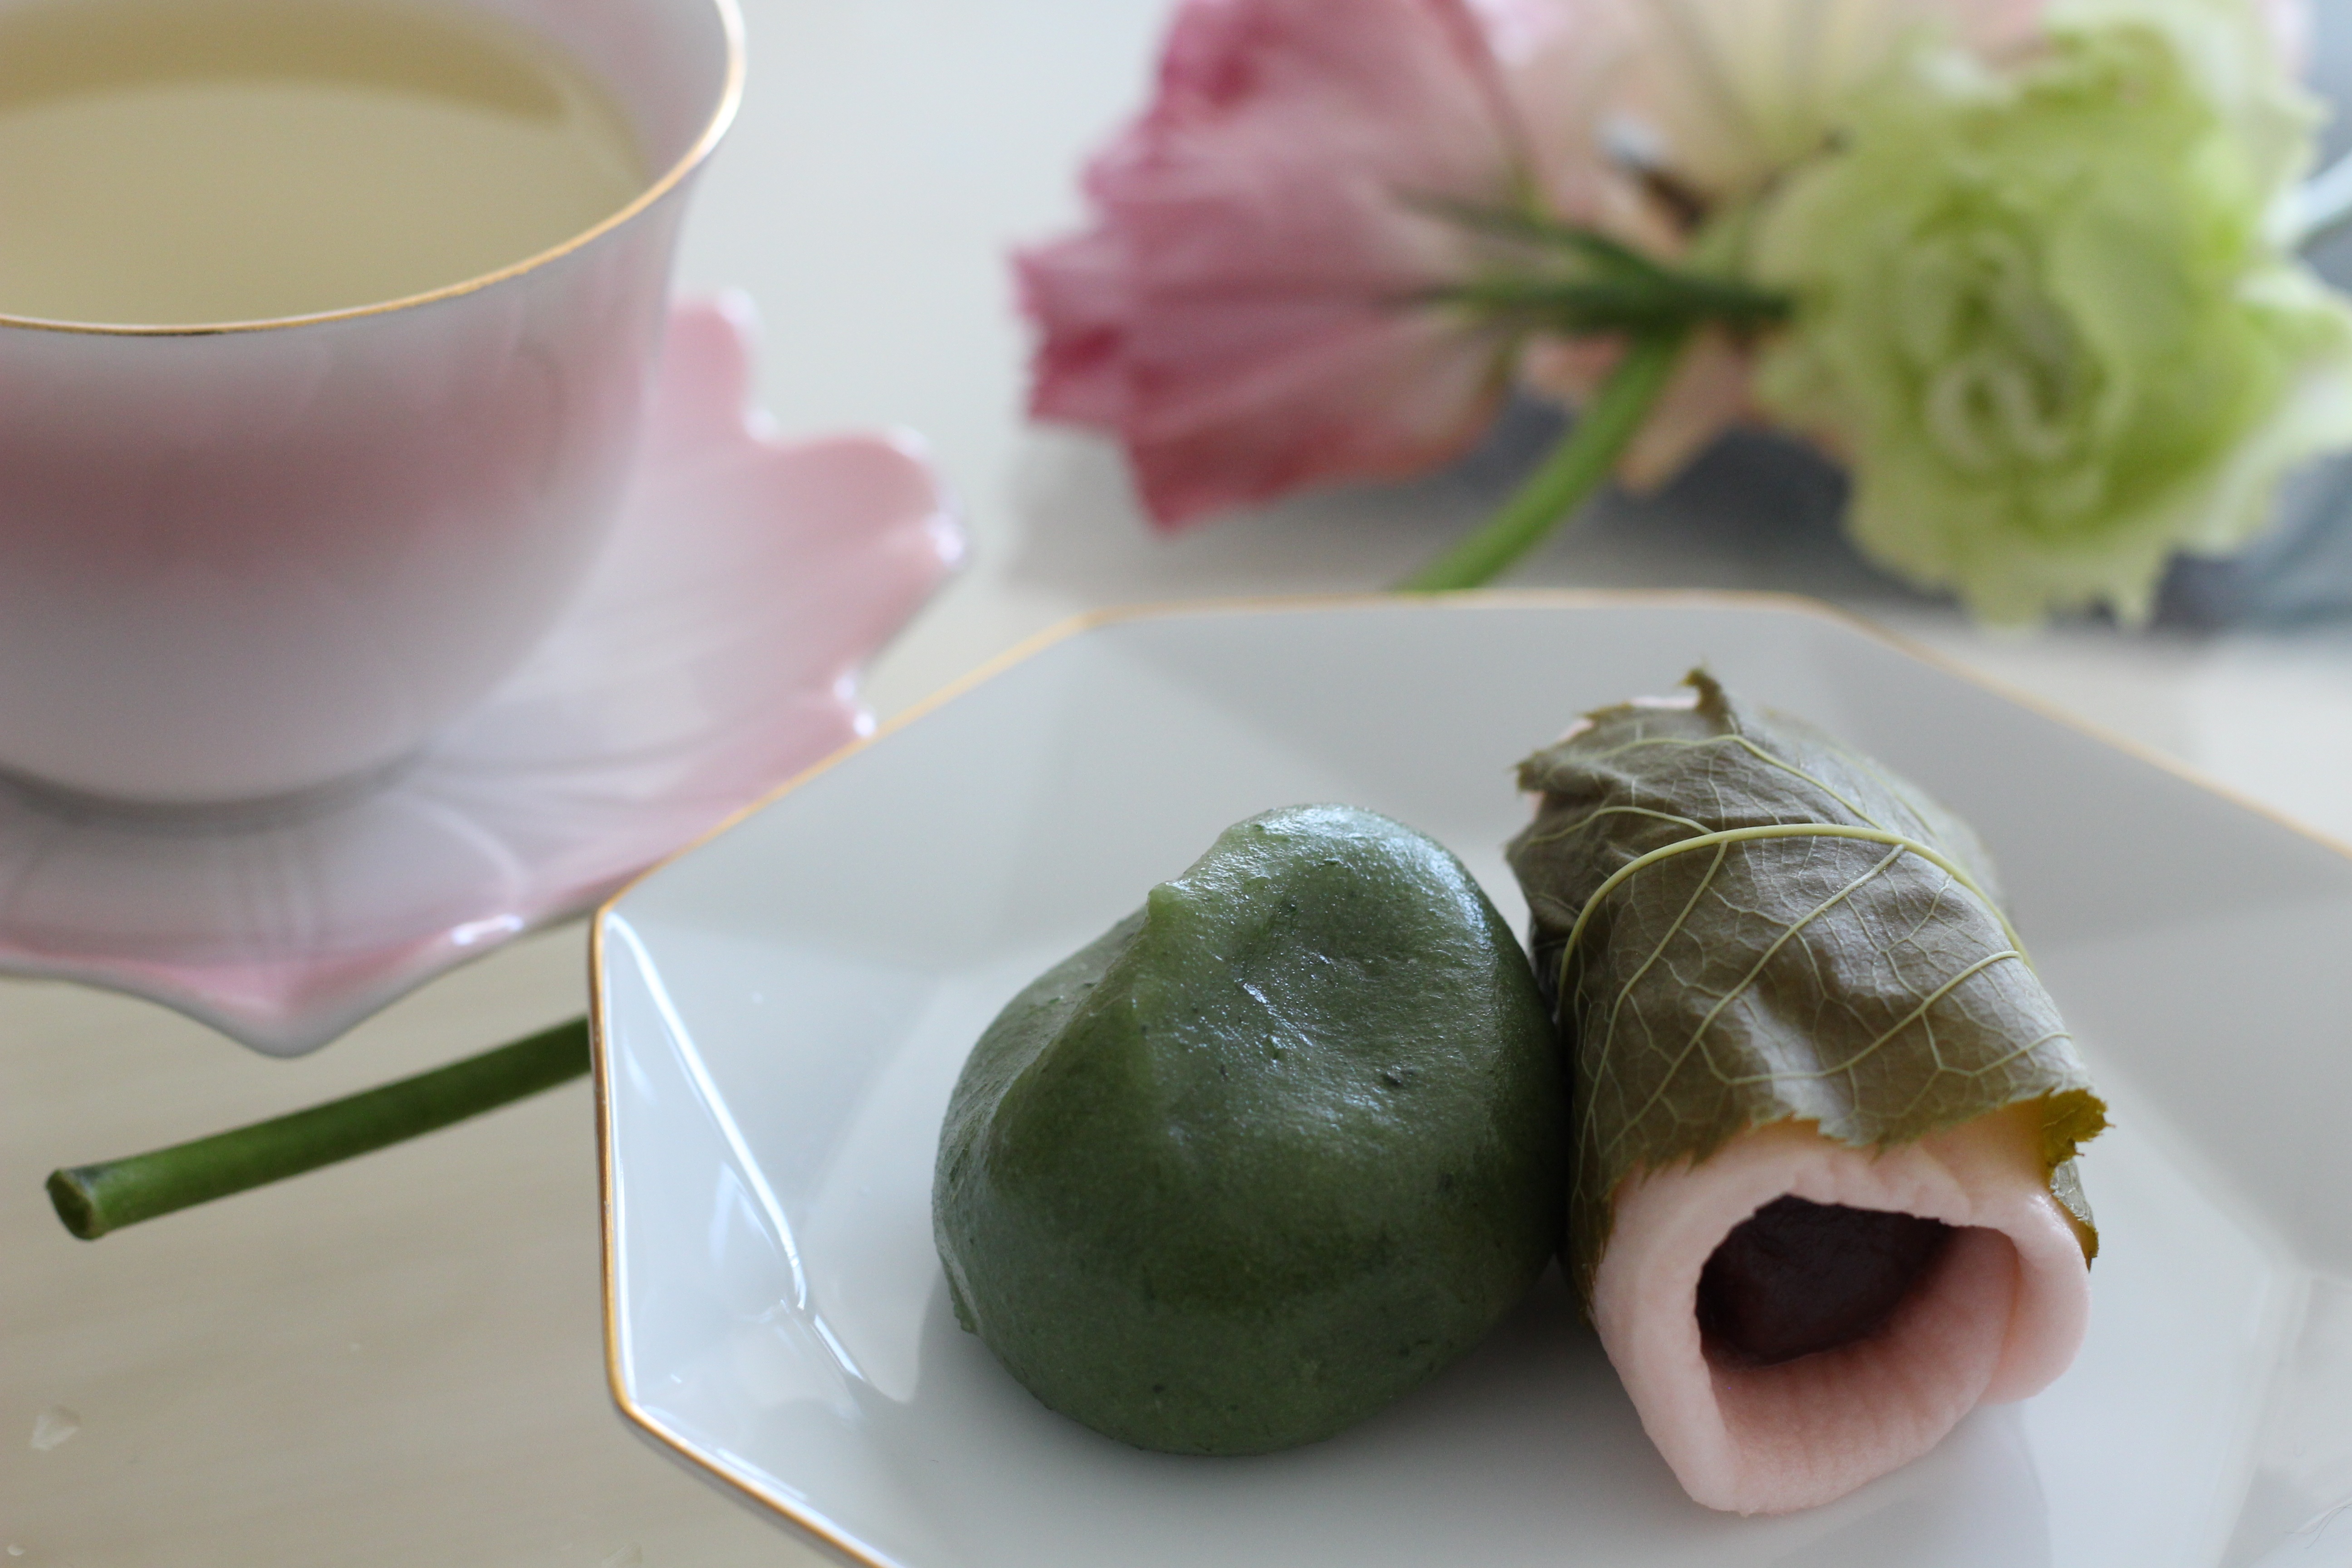
flower, dish, food, produce, vegetable, cuisine, asian food, festival, peach, k, hinamatsuri, suites, chinese food, doll festival, kusa, sakuramochi, cherry tree rice cake, japanese style confection